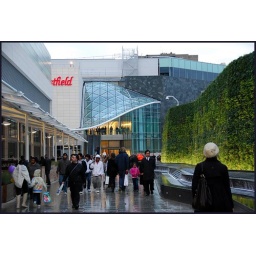
The southern terrace, early evening in October. That green wall is made with real plants.